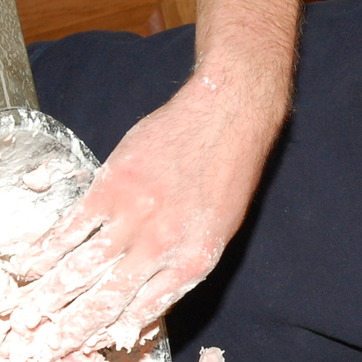
Material: skin